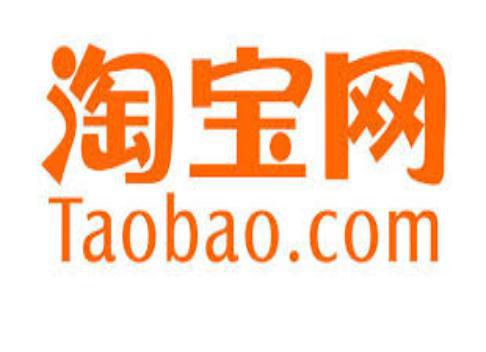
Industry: Others